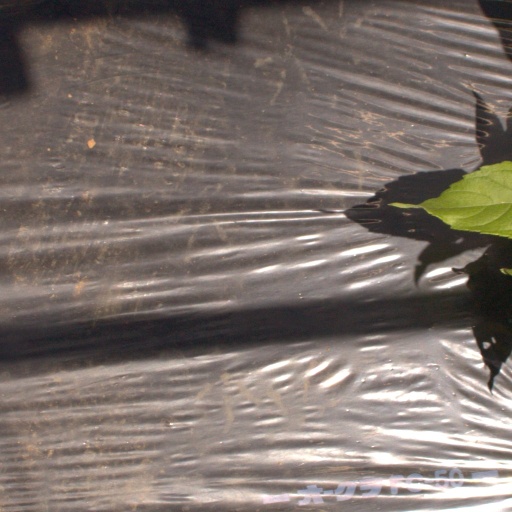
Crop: Jerusalem artichoke